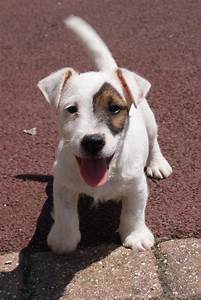
Label: cane